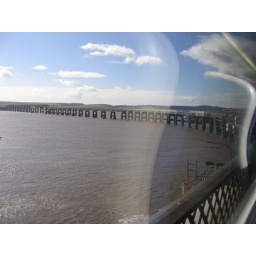
Going over the bridge on the train